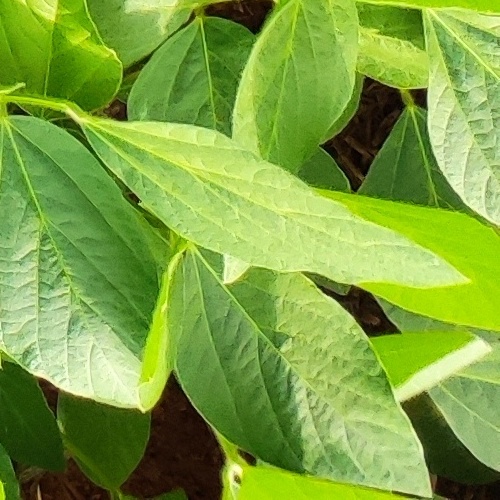
Label: Healthy